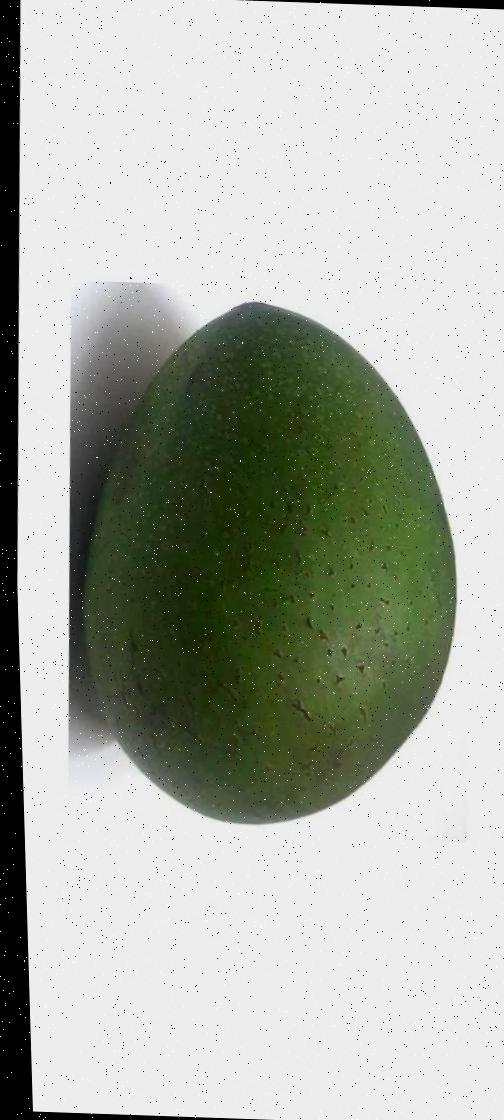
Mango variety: Ashshina Zhinuk